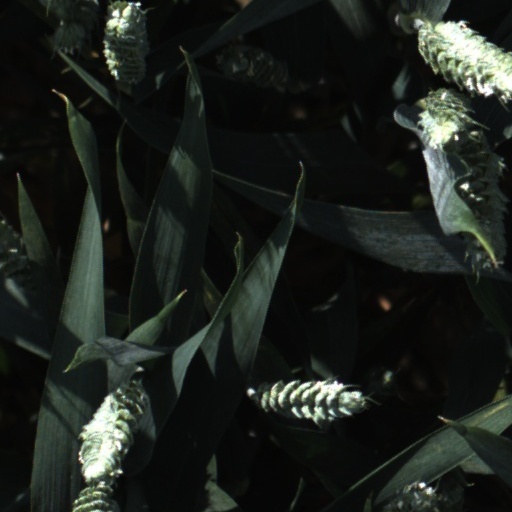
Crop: wheat